Kawasaki Ki-45

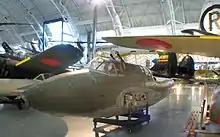
The fuselage of the sole surviving Ki-45 KAIc, on display at the Steven F. Udvar-Hazy Center in Chantilly, Virginia, with a Schräge Musik-type vertical cannon mount behind the cockpit

In 1945, the forward and upward-firing guns showed some results with the commencement of nighttime bombing raids, but the lack of radar was a considerable handicap. By the spring of 1945, the advent of American carrier-based fighters and Iwo Jima-based P-51s and P-47s escorting B-29s over the skies of Japan brought the Ki-45's career to an end.